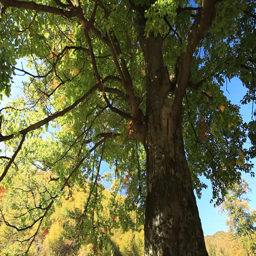
under an old oak tree